Westville Congregational Church

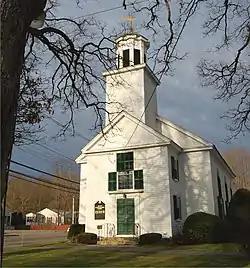

The West Congregational Church of Taunton, formerly the Westville Congregational Church, is a historic church located at 415 Winthrop Street in Taunton, Massachusetts. Built in 1792 and moved to its present location in 1824, it is the city's oldest church building, and a well-preserved example of Federal period architecture.